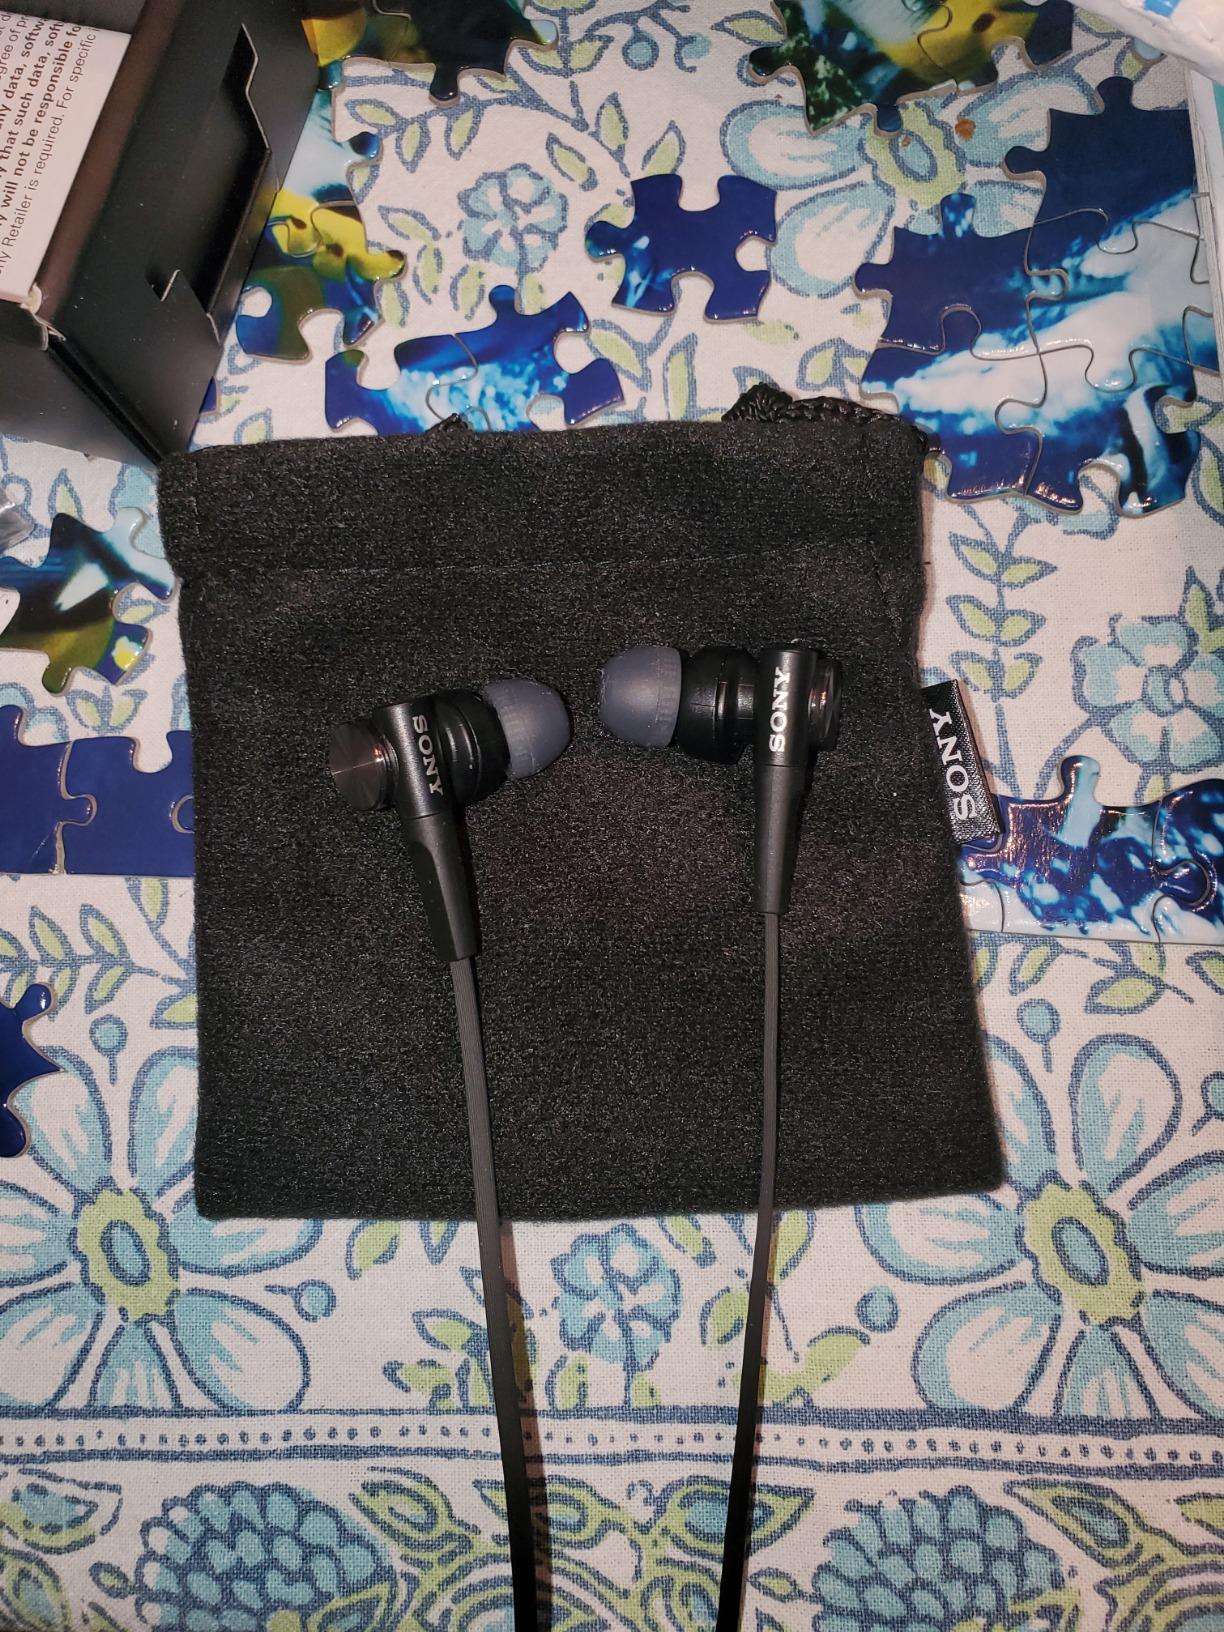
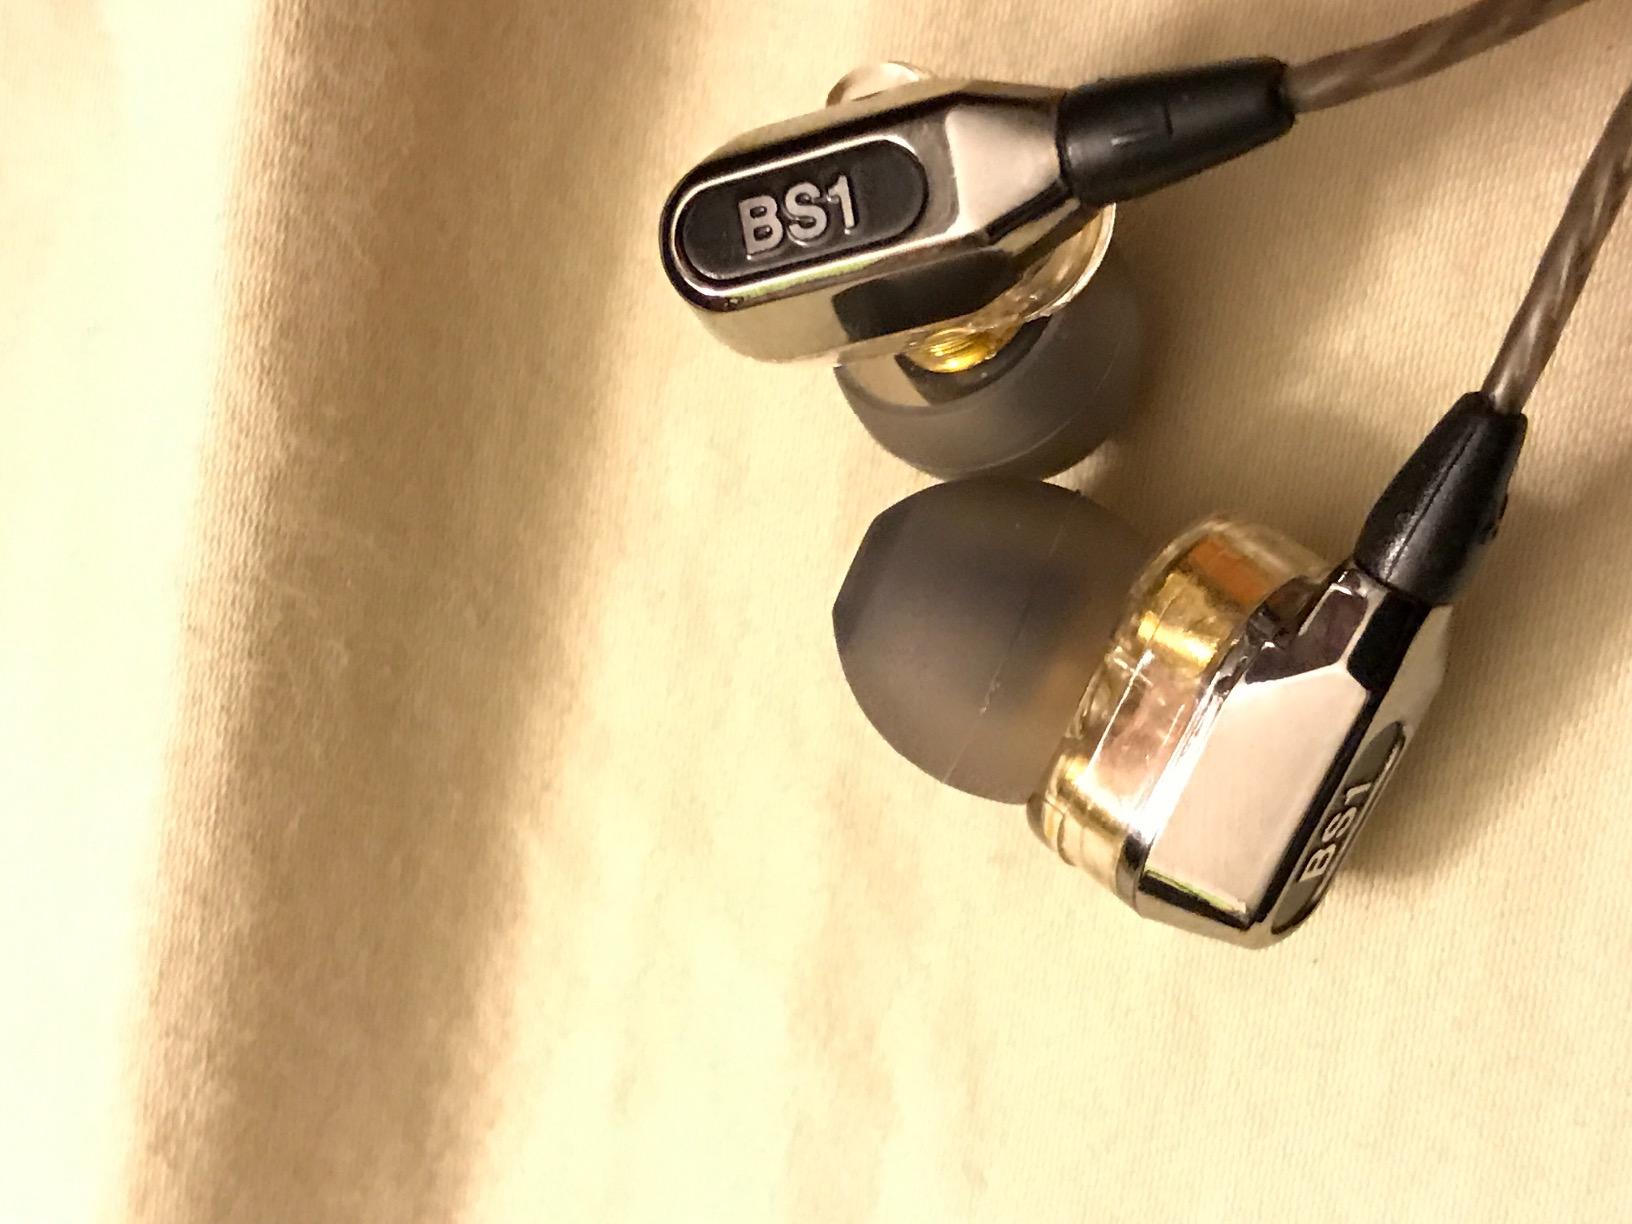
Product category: headphones
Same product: no